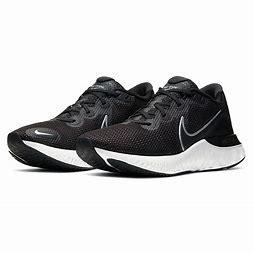
Brand: Nike
Model: Renew Run